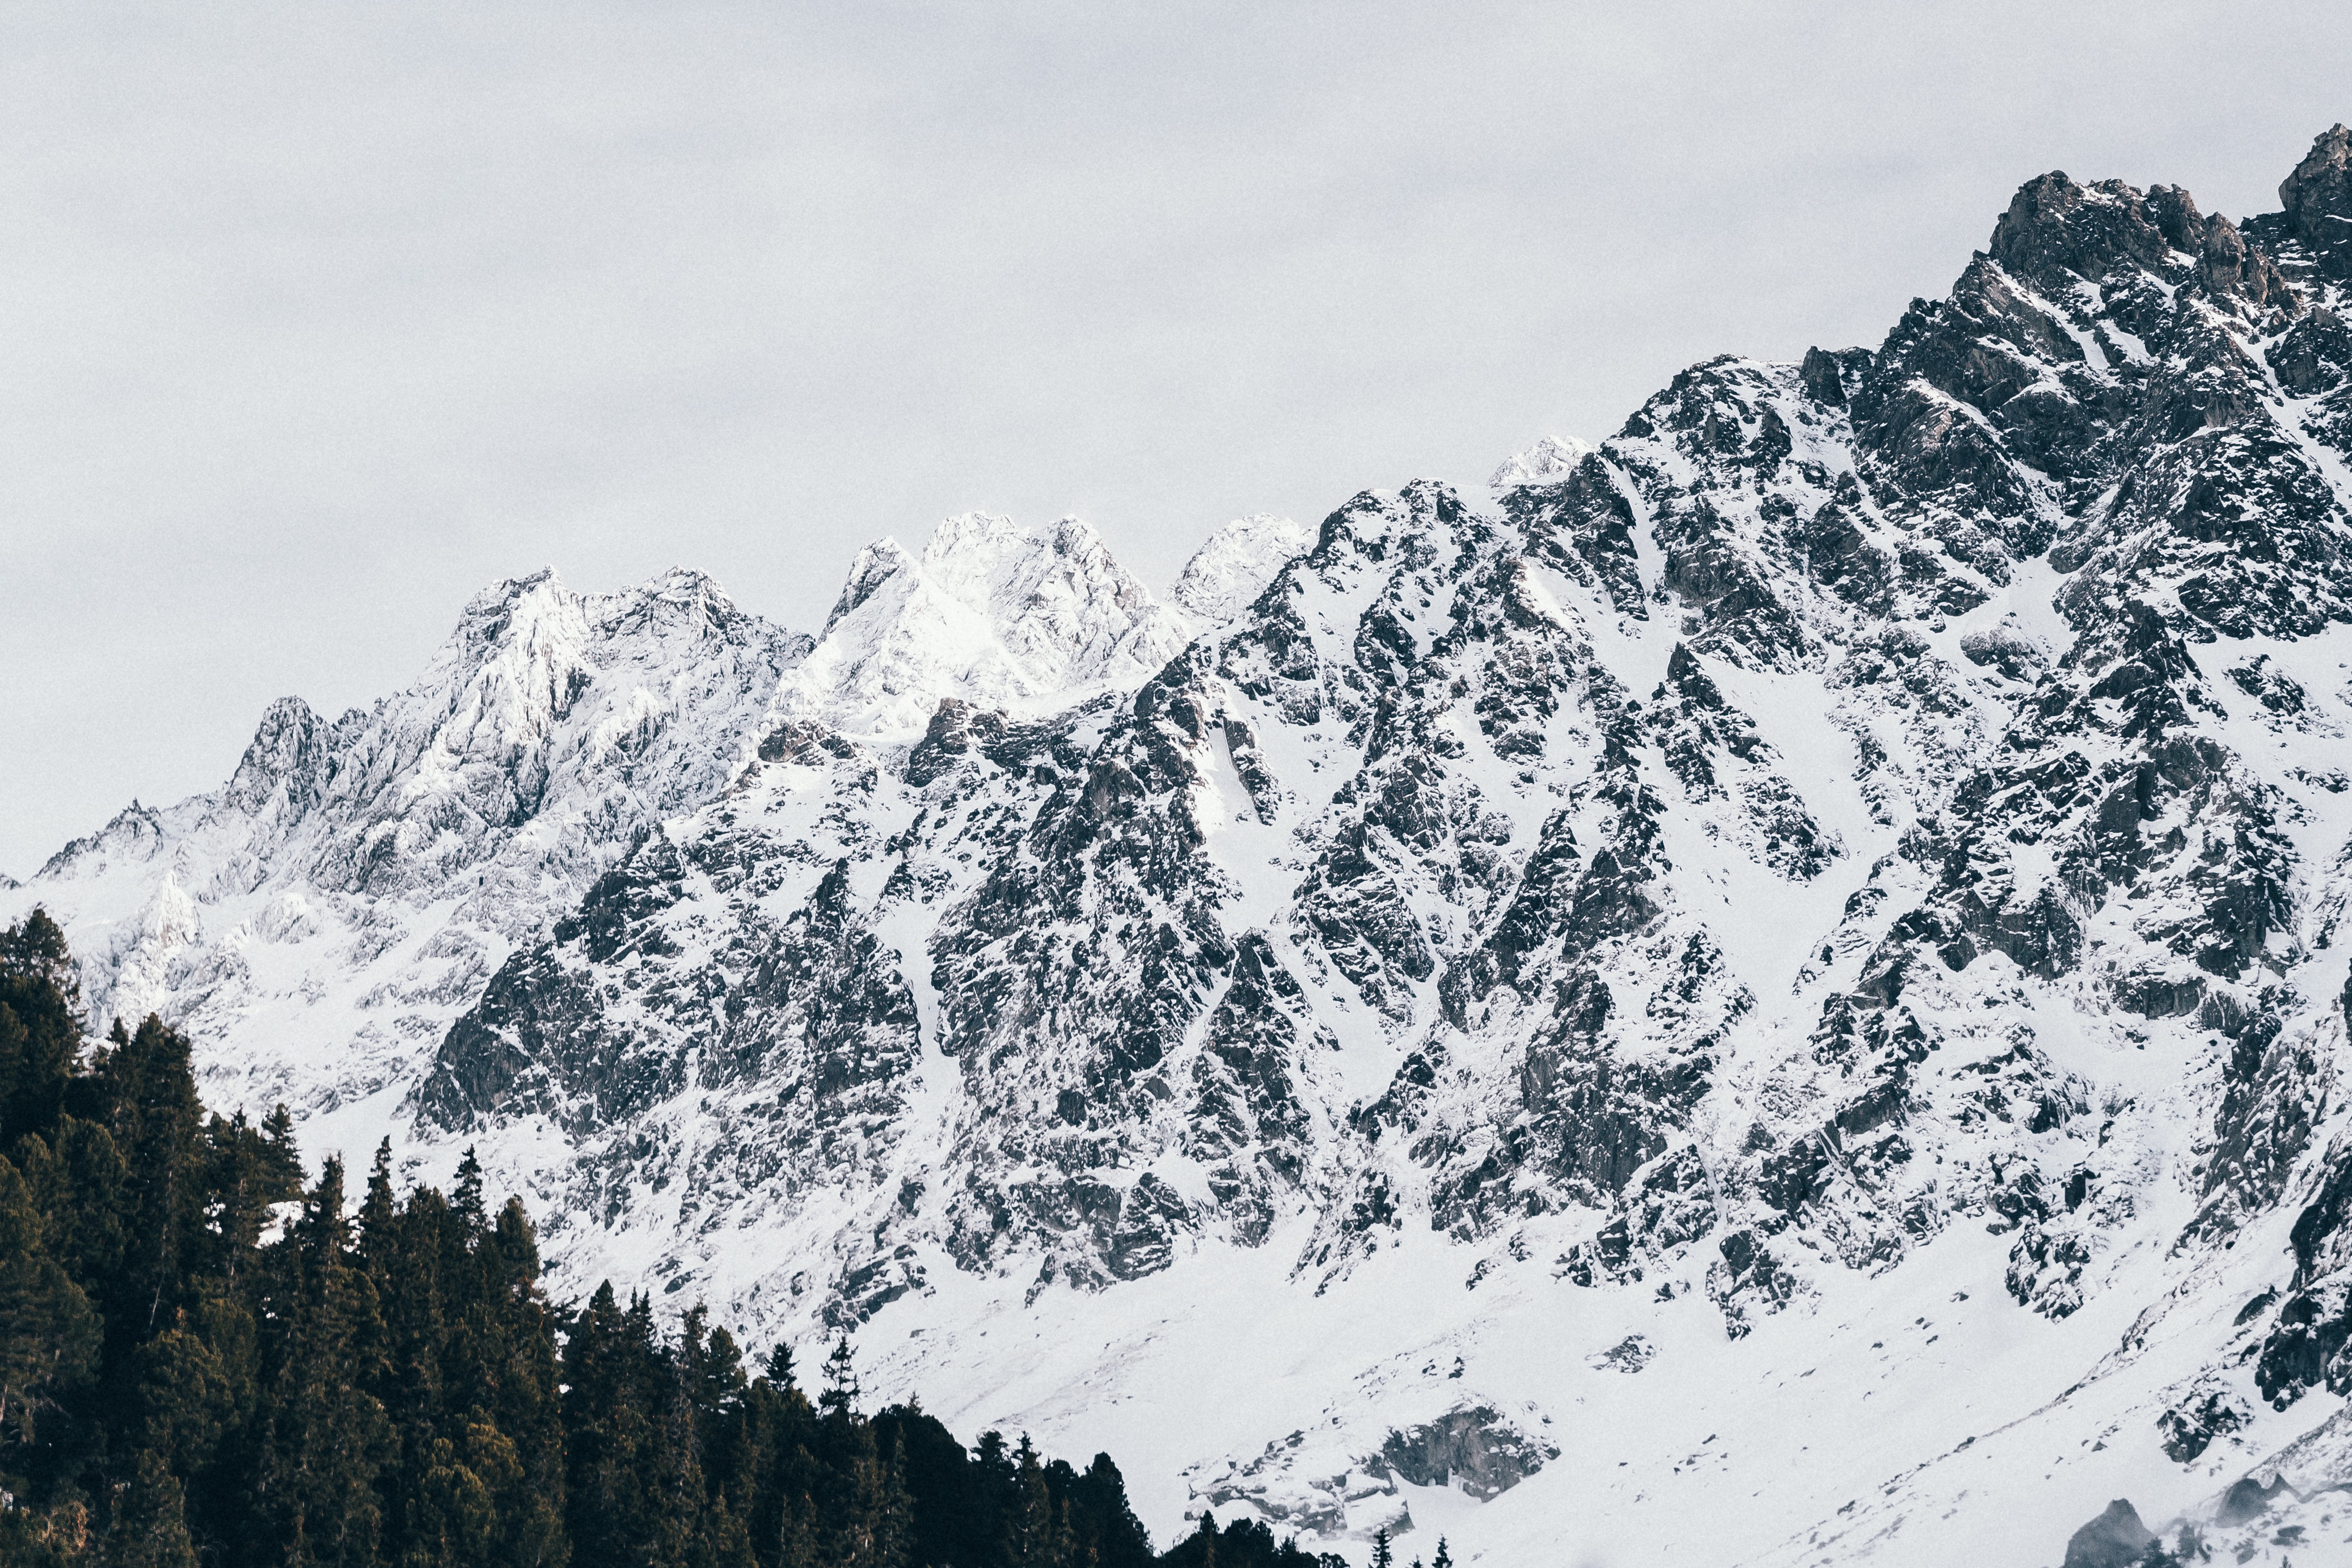
mountainous landforms, mountain, mountain range, white, sky, hill station, ridge, alps, massif, wilderness, tree, summit, black and white, geological phenomenon, cloud, snow, hill, rock, glacial landform, national park, geology, highland, monochrome photography, terrain, winter, ar te, mount scenery, monochrome, fell, valley, cirque, forest, slope, world, mountain pass, glacier, pine family, cliff, moraine